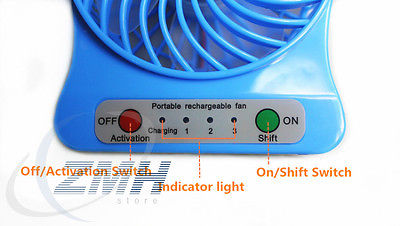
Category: fan